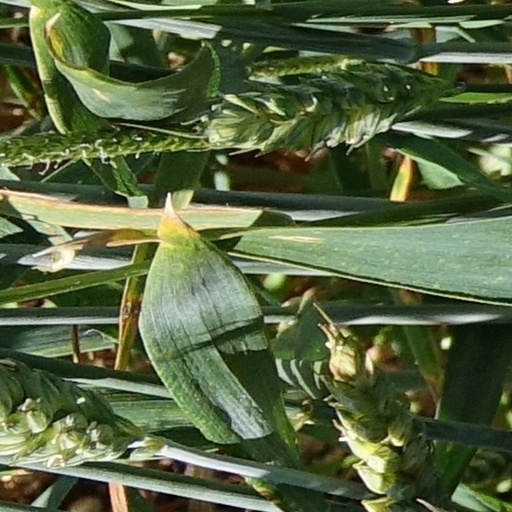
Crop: wheat